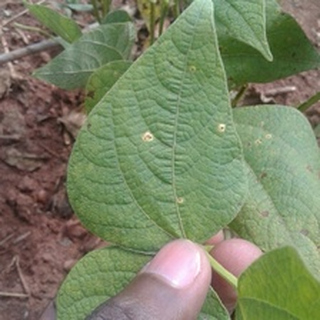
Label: bean_rust